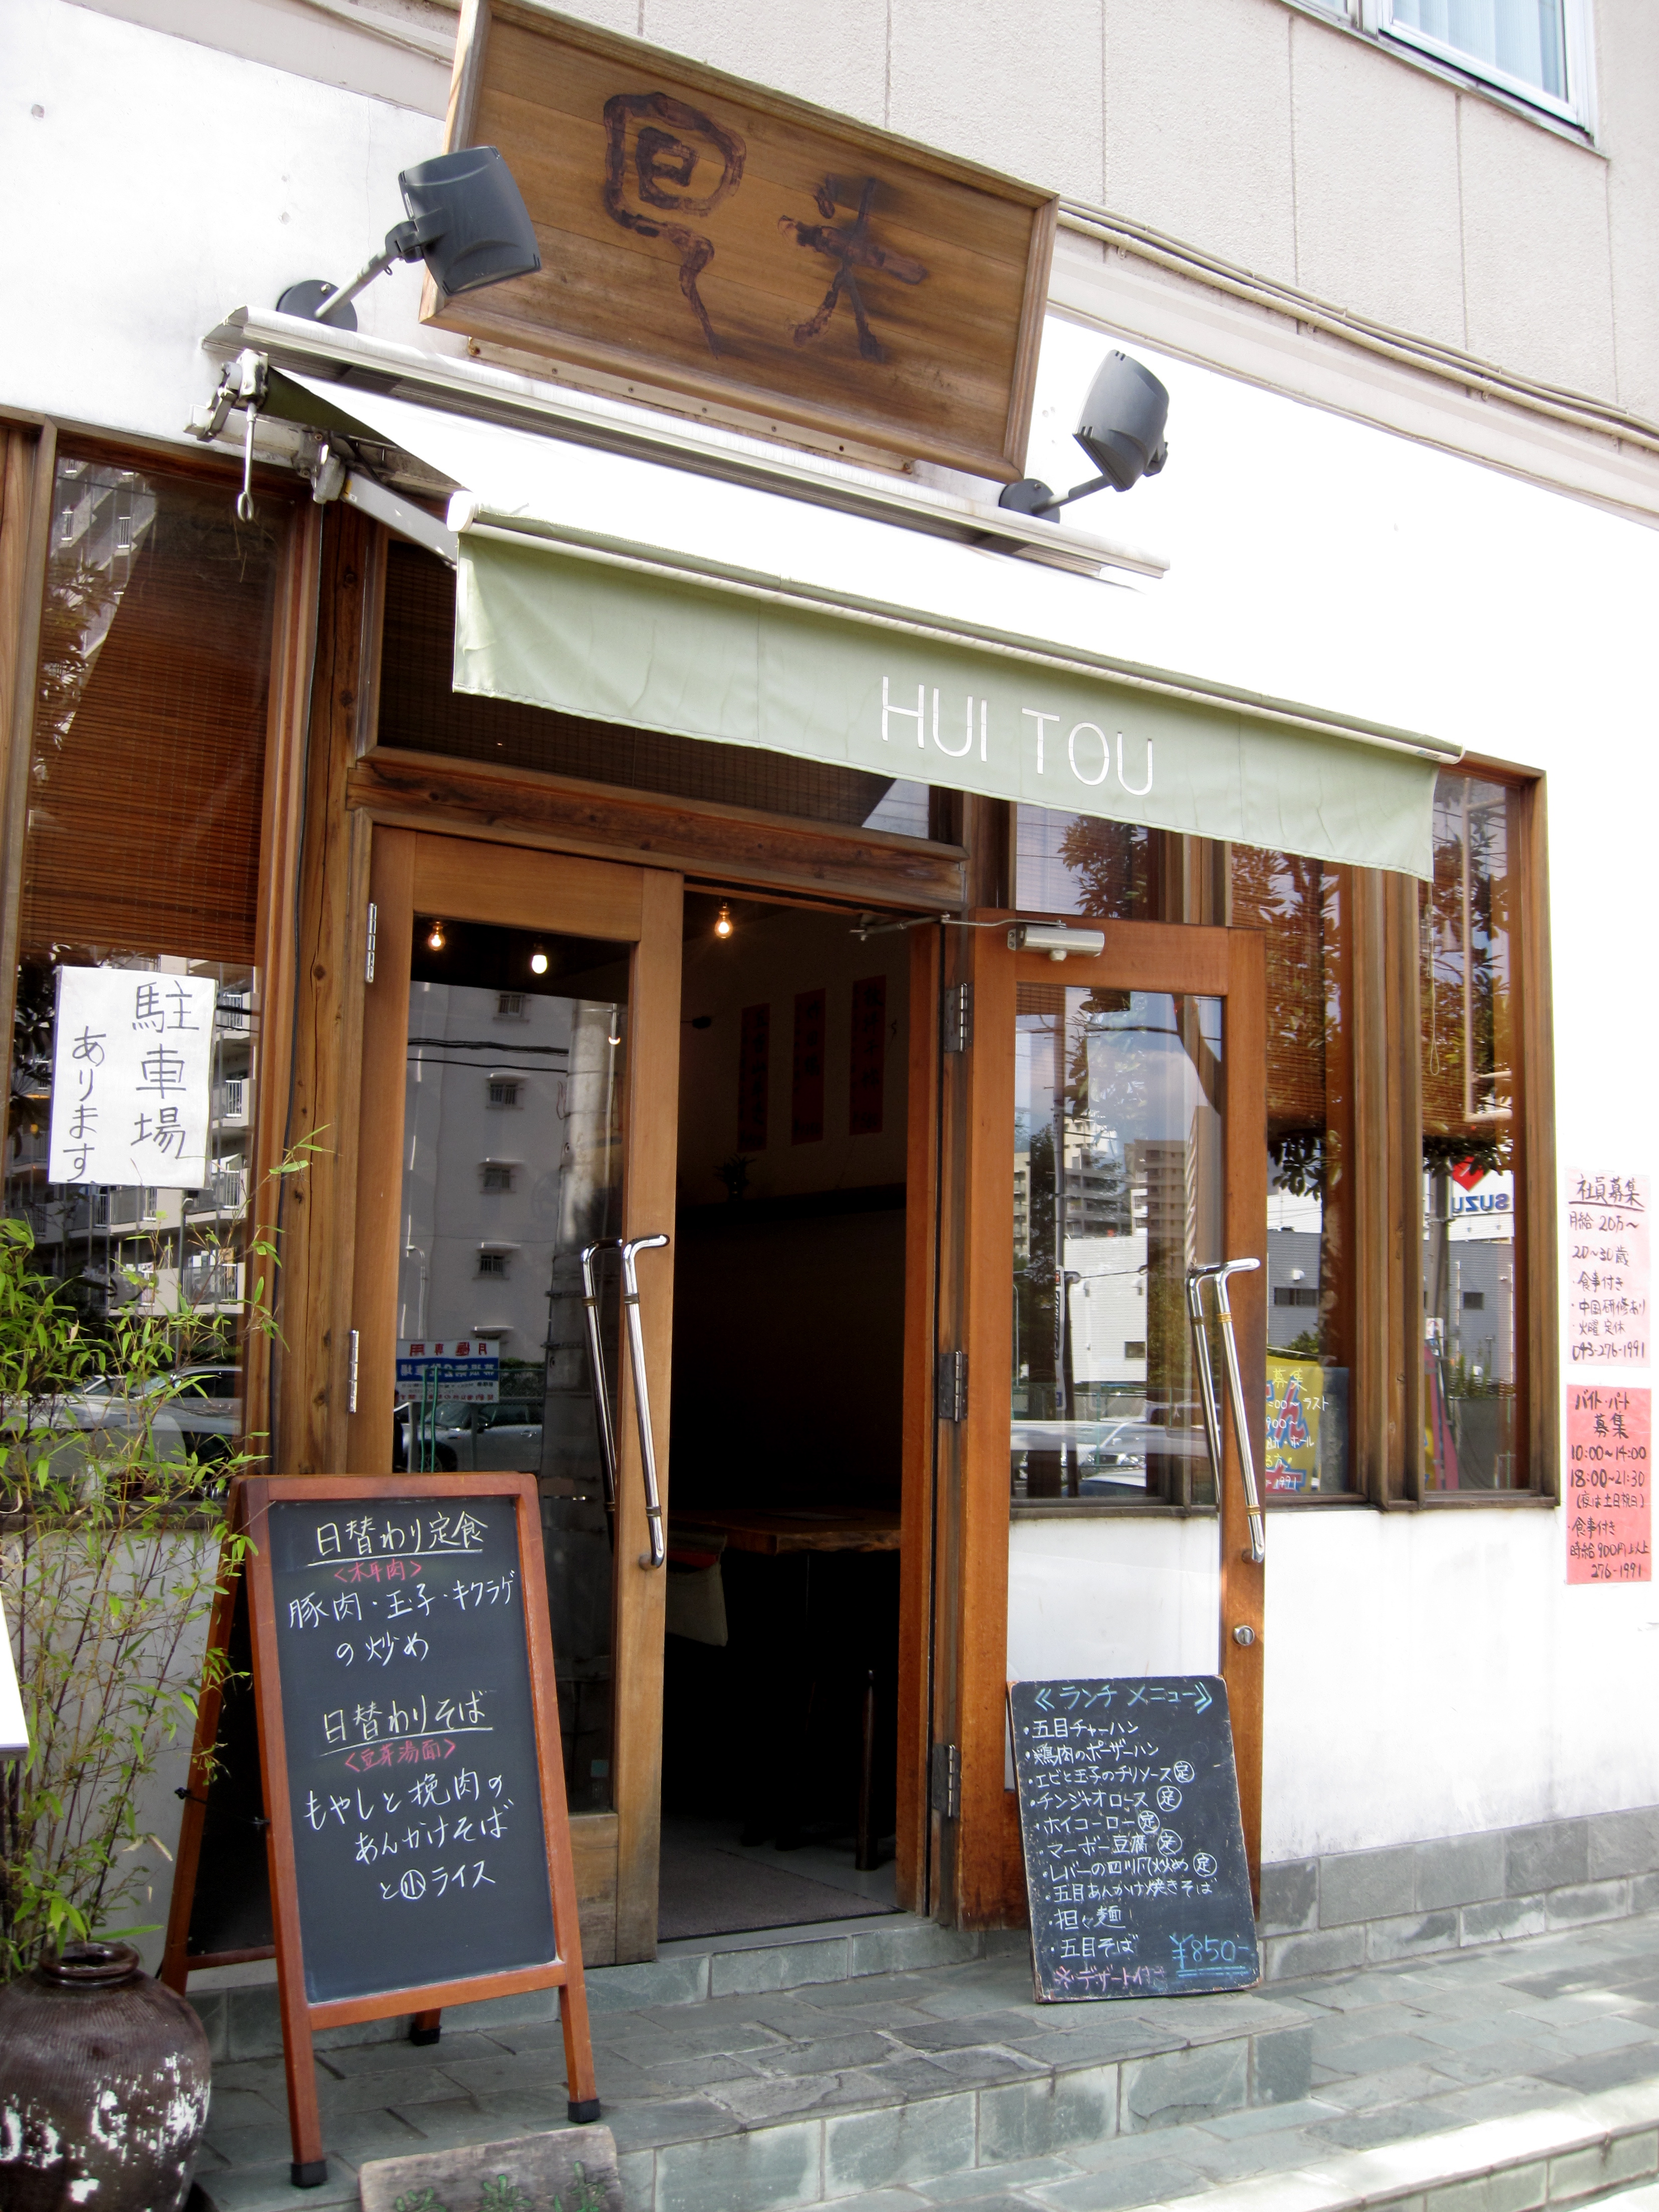
restaurant, home, facade, japan, interior design